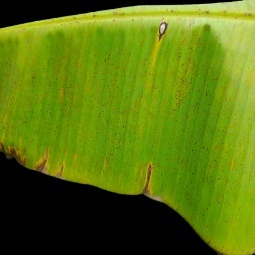
Label: Potassium